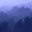
Label: cloud